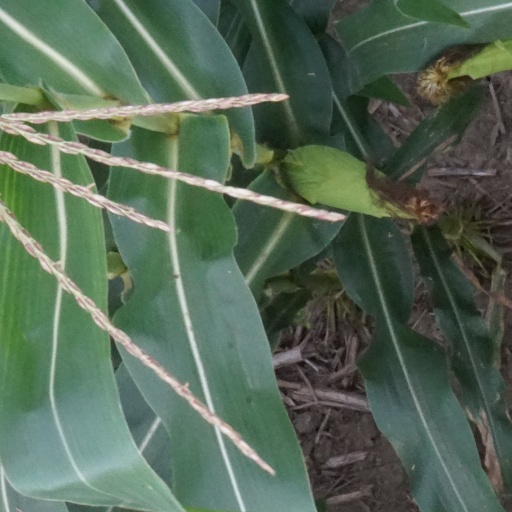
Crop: maize; corn